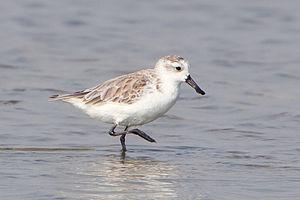
La liste des 100 espèces les plus menacées est un recensement des animaux, des plantes et des champignons les plus menacés dans le monde. Elle est le résultat d'une collaboration entre plus de 8 000 scientifiques de la Commission de la sauvegarde des espèces de l'Union internationale pour la conservation de la nature, ainsi que de la Zoological Society of London. Le rapport a été publié par cette dernière en 2012 sous le titre : Priceless or Worthless ?